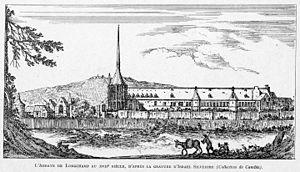
Corbel006 L' abbaye de Longchamp au XVIIe siècle, d'apres la gravure d'Israël Silvestre
L'histoire de Suresnes, commune de la banlieue ouest de Paris, est particulièrement liée à sa position géographique singulière, entre la Seine et le mont Valérien, l'un des points les plus élevés de l'agglomération parisienne. Ses activités économiques se développent ainsi historiquement en lien avec cet environnement, de la pêche sur le fleuve, en passant par la culture de la vigne sur les coteaux, l'industrie automobile et aéronautique le long de la Seine et, depuis la création du centre d'affaires de La Défense dans les communes voisines de Courbevoie et de Puteaux, par l'accueil de sièges de grandes entreprises.
L'abbaye royale de Longchamp, également appelée couvent ou abbaye de l'Humilité Notre-Dame, est un ancien monastère français fondé en 1255 par Isabelle de France, sœur de saint Louis, dans la paroisse d'Auteuil aux limites nord de Longchamp, le champ communal du hameau des Menus lès Saint-Cloud qui s'étire alors entre la rive droite de la Seine et la forêt du Rouvray.